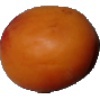
Label: apricot